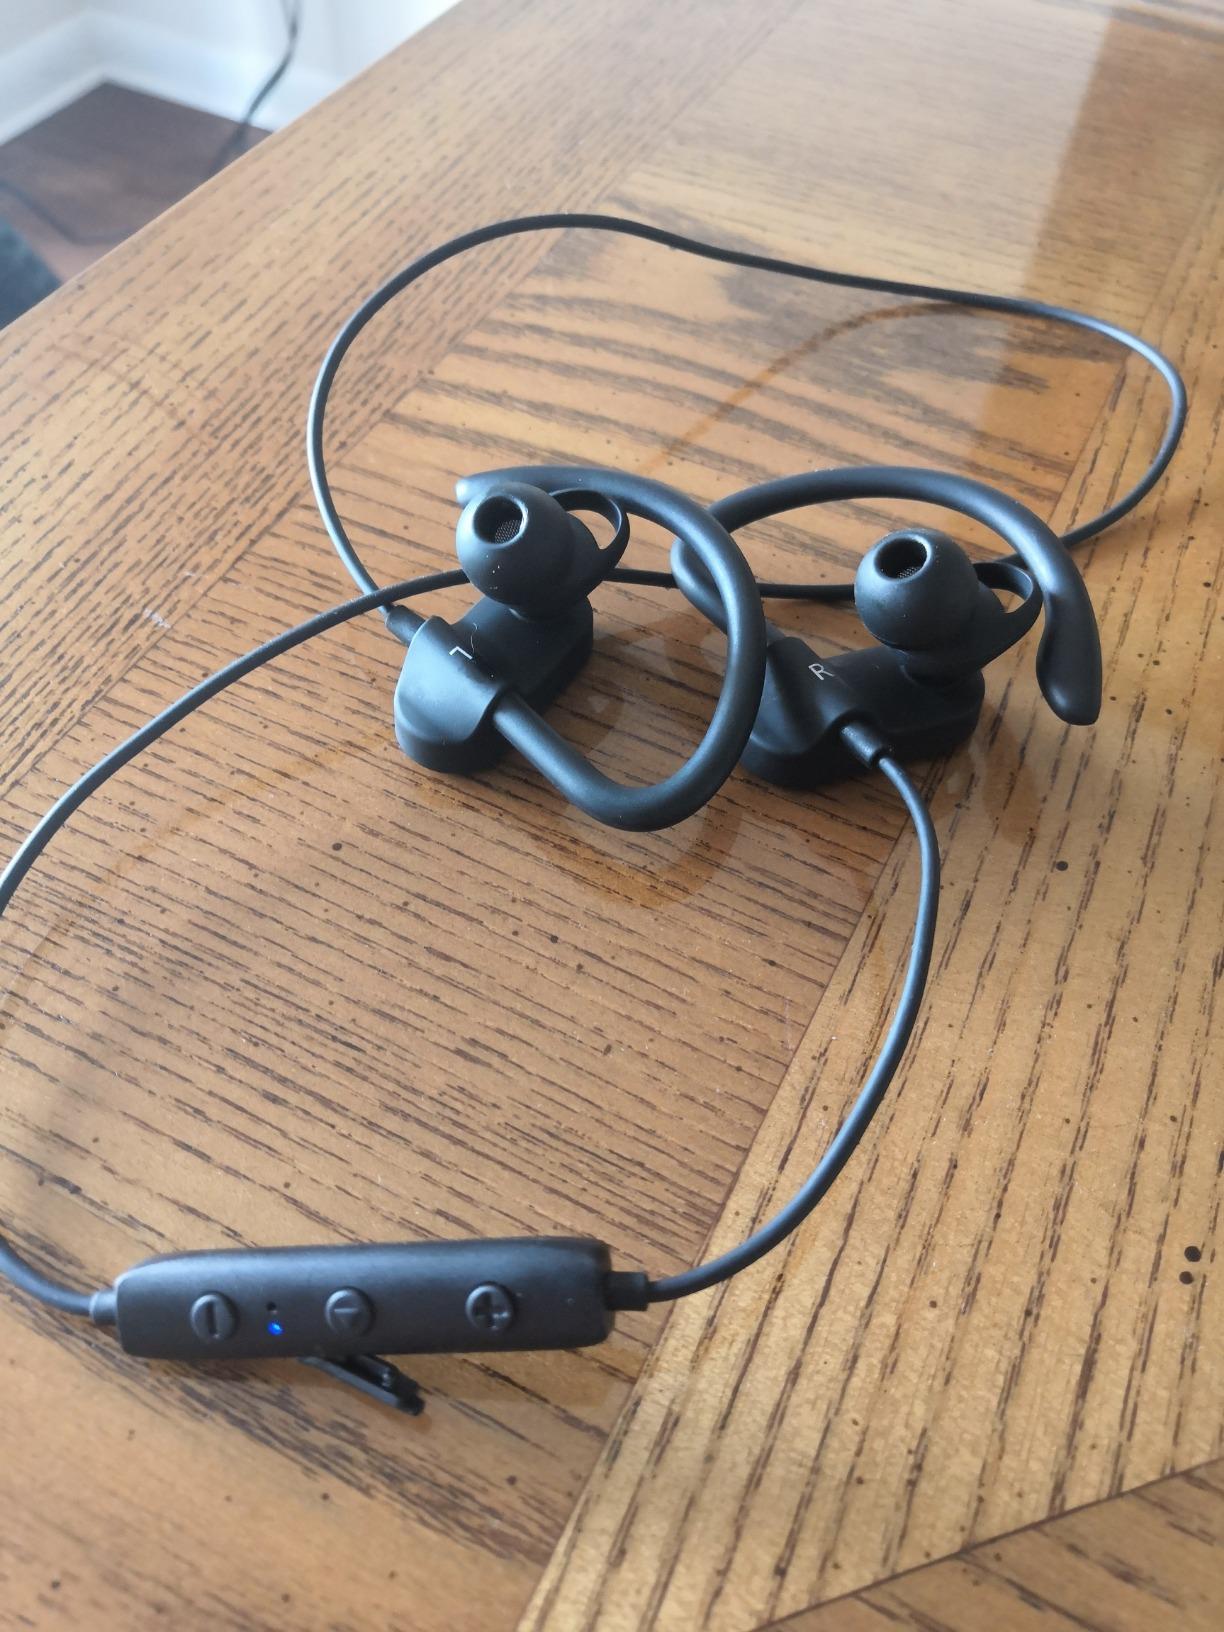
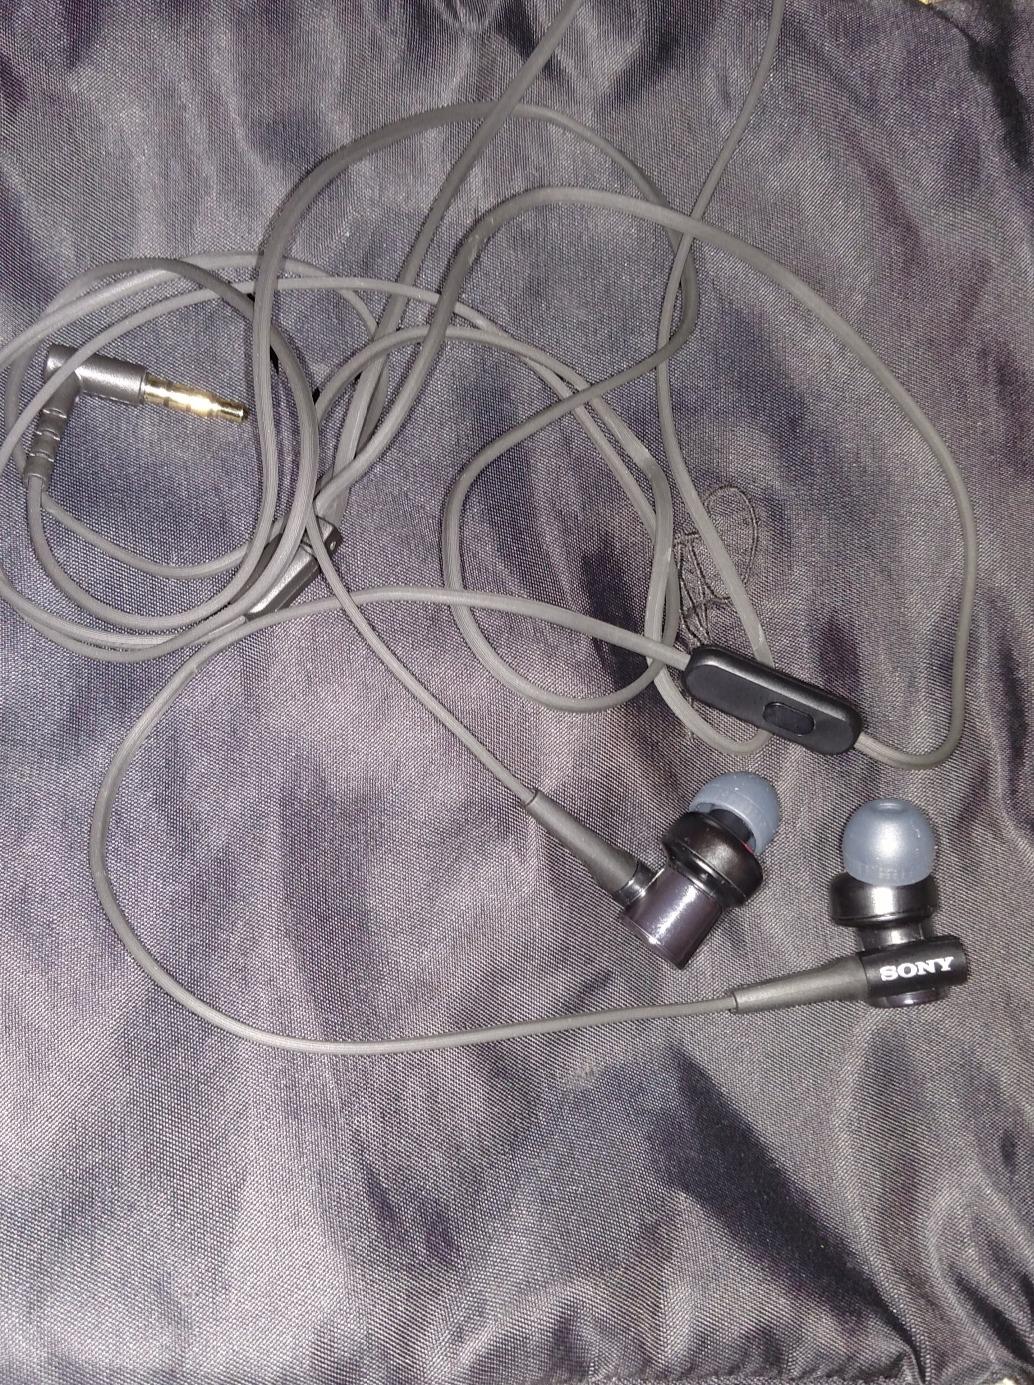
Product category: headphones
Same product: no